Keith New

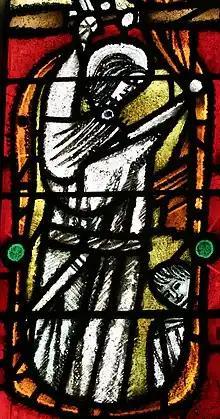
St Martin (Detail), Baptistery, All Hallows by the Tower, London (1964)

In 1963, New moved into his own home in Wimbledon, designed for him and his family by Sam Scorer. Here he originally had a double-height studio and used his own kiln for some projects, e.g., the Royal College of Physicians, Wesley Methodist Church and All Hallows by the Tower (1964). There followed an intensely creative three years that included: